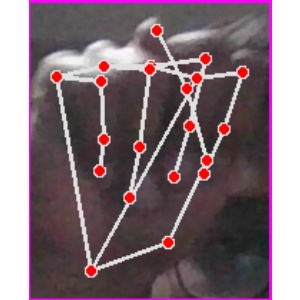
अक्षर: न